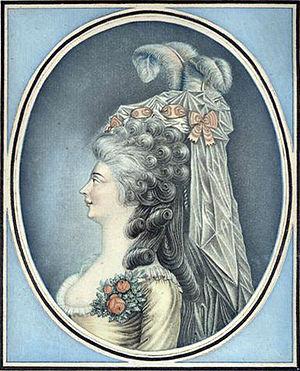
Jean-François Janinet ou François Janinet, né en 1752 à Paris où il est mort le 1ᵉʳ novembre 1814, est un graveur et aérostier français.